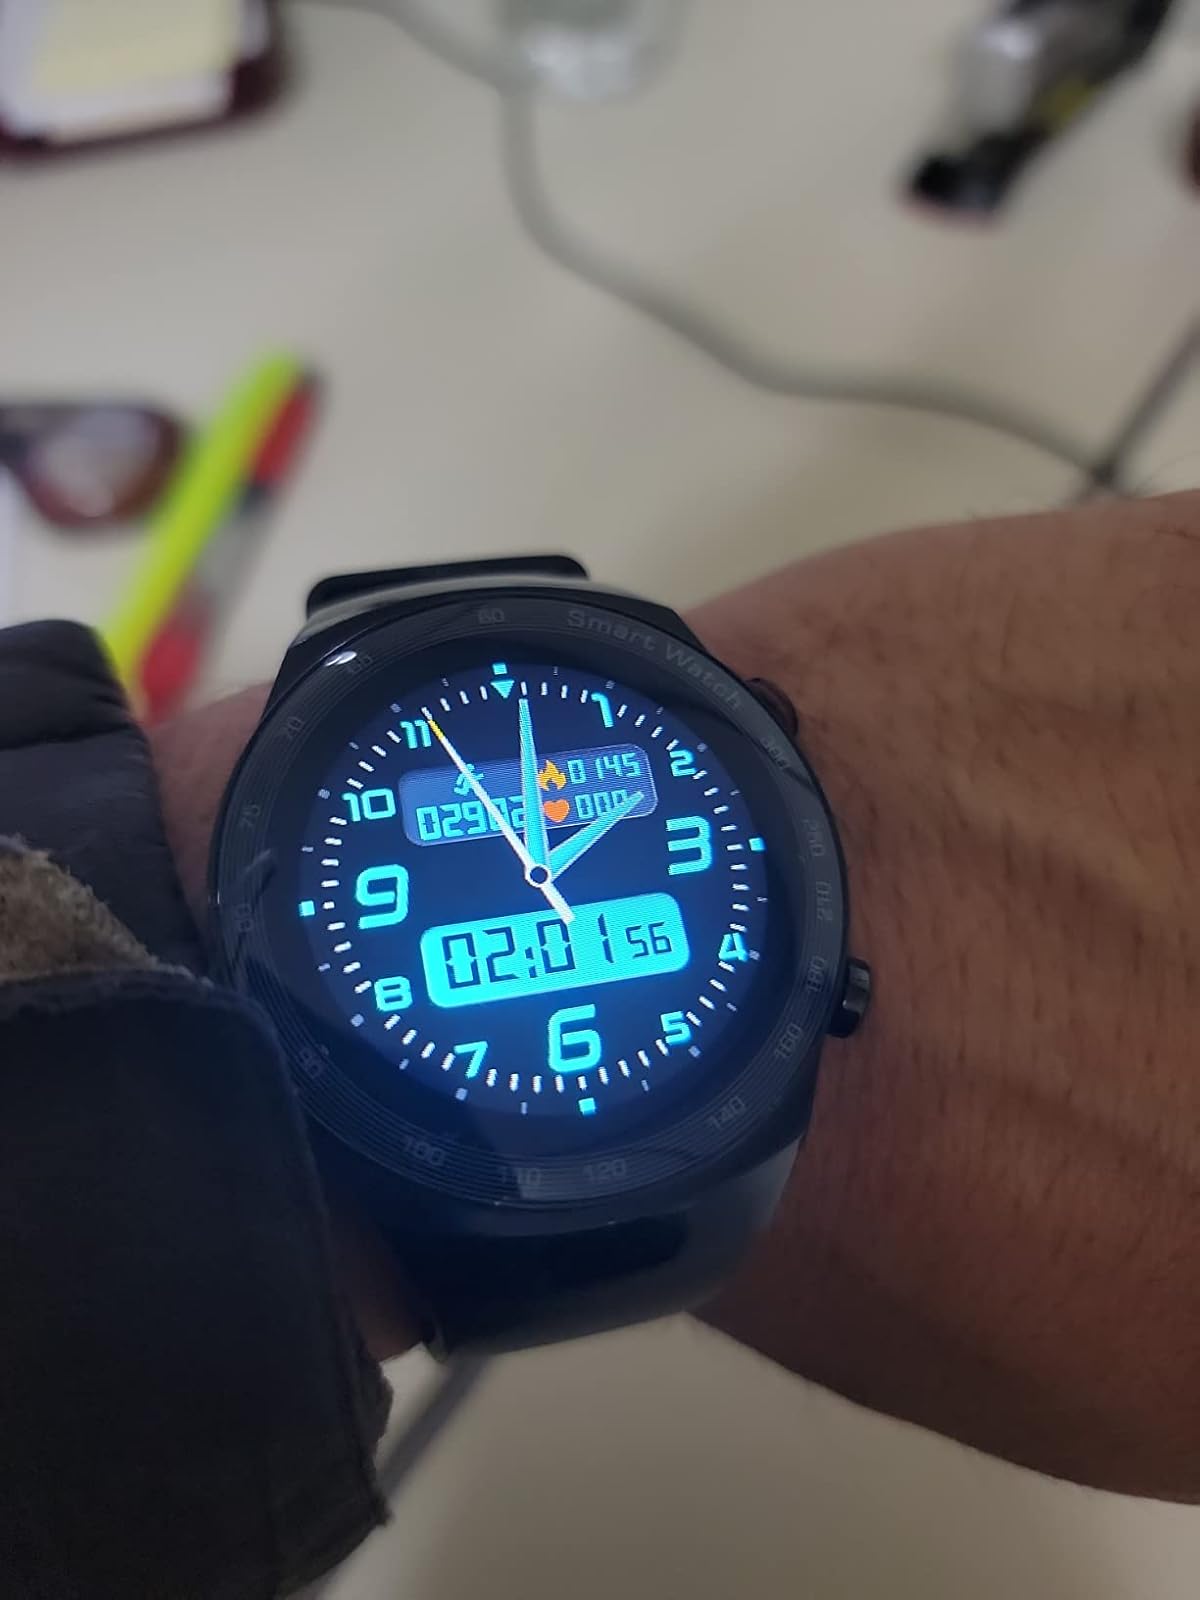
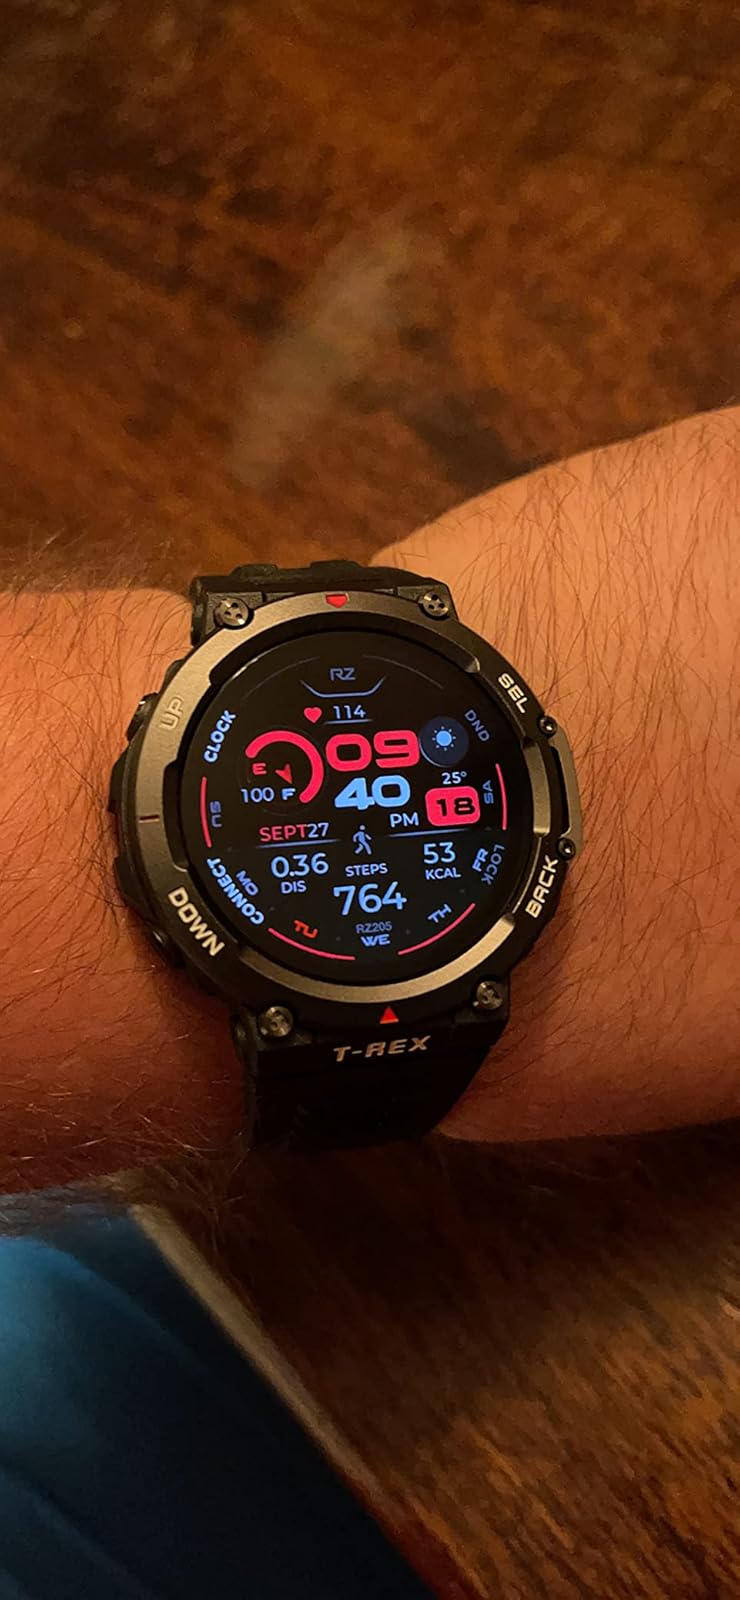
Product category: smartwatch
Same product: no